How the Universe Works

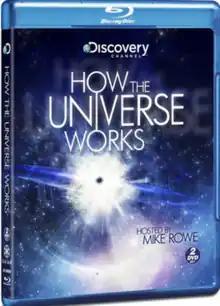
Blu-ray disc cover

How The Universe Works is a science documentary television series that provides scientific explanations about the inner workings of the universe and everything it encompasses. With the use of computer-generated imagery (CGI) and visual effects, each episode presents and narrates a topic about the universe (e.g.: the origin of the universe, the formation and the evolution of the Solar System, and the origin and behavior of life), which then are complemented with scientific insights from leading scientists of organizations such as NASA and CERN.